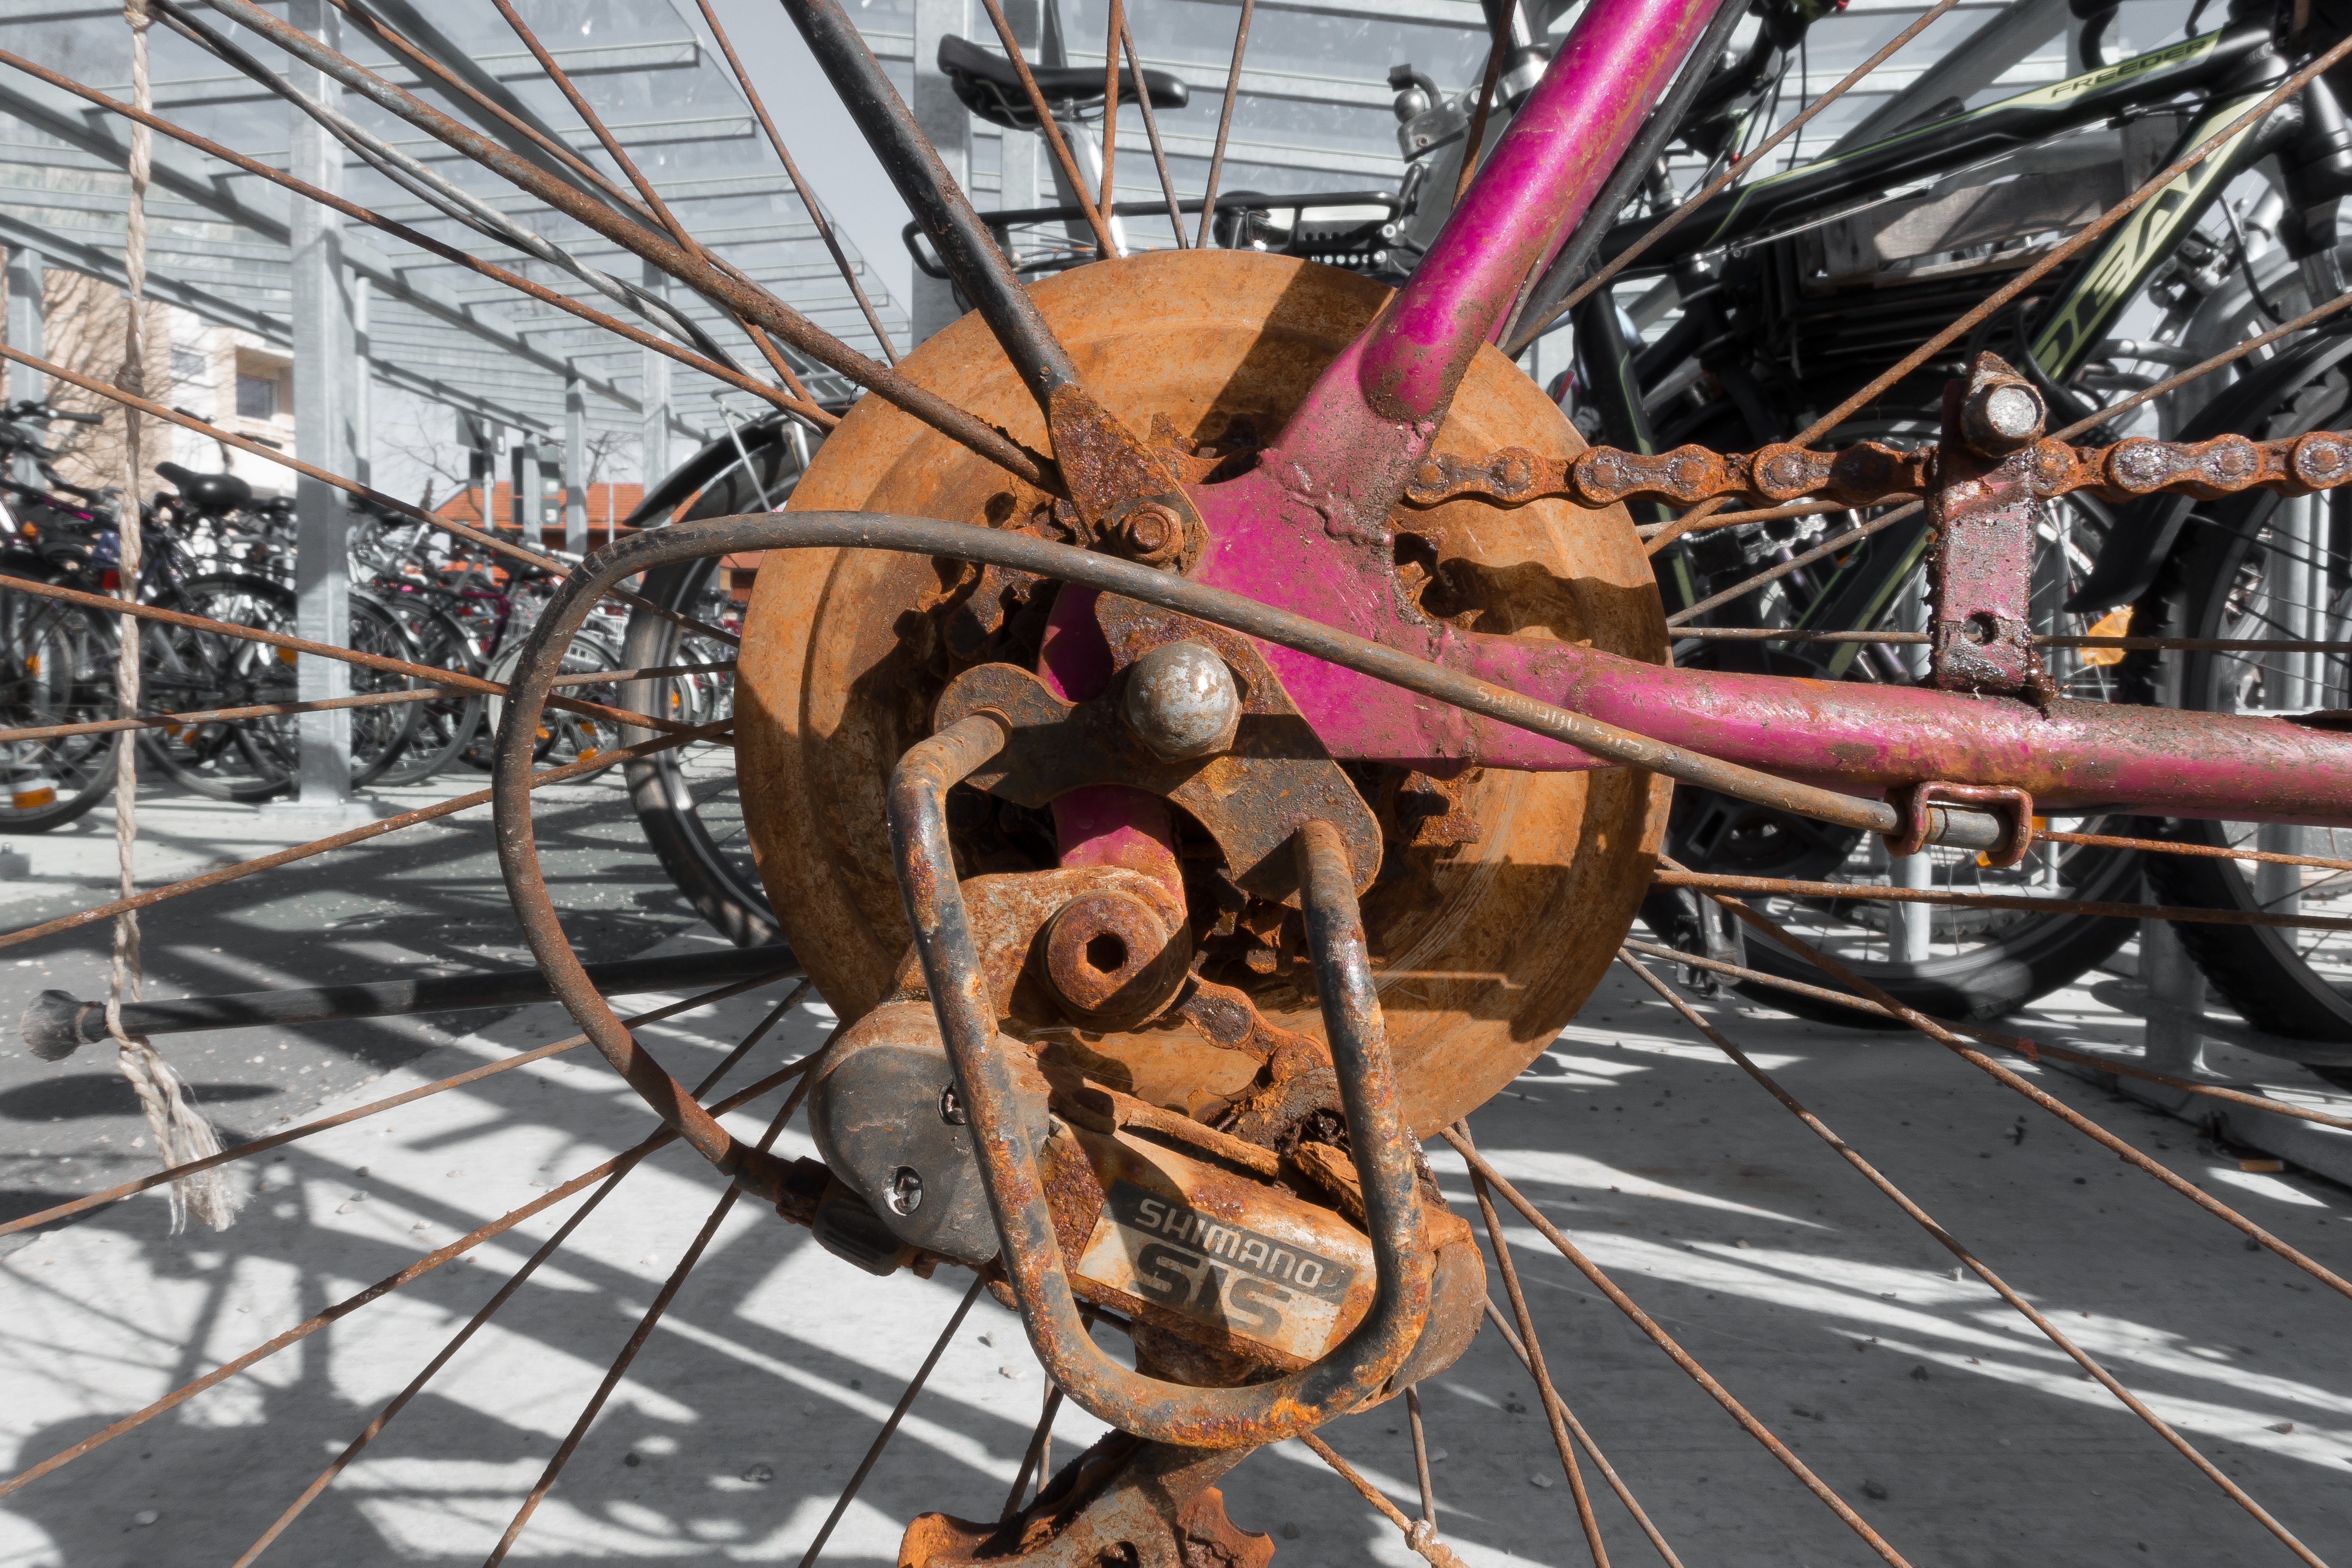
wheel, glass, bicycle, bike, parking, steel, red, vehicle, spoke, park, covered, cord, sports equipment, mountain bike, rusted, bikes, circuit, biker, freeride, stainless, turned off, parking space, means of transport, bicycle frame, land vehicle, cyclo cross bicycle, cyclo cross, bmx bike, road bicycle, racing bicycle